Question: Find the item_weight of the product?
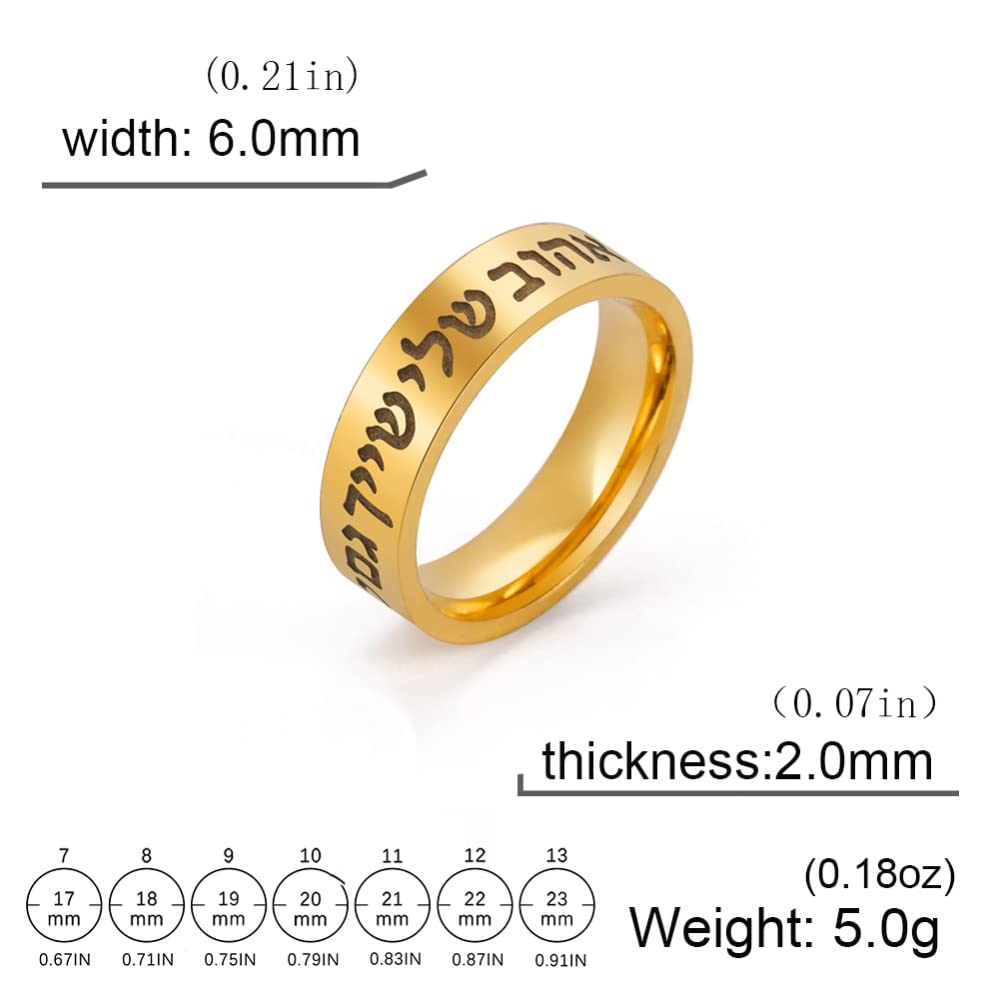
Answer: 5.0 gram